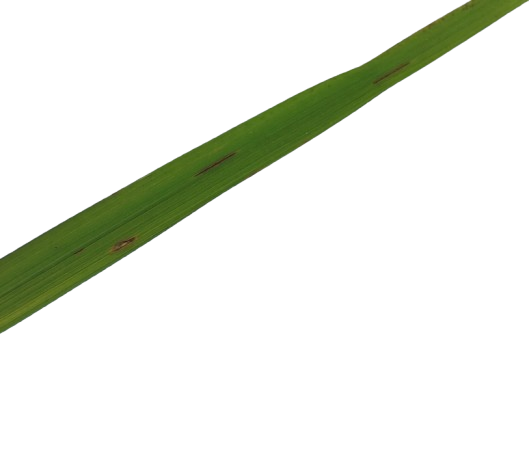
Label: Rice Blast